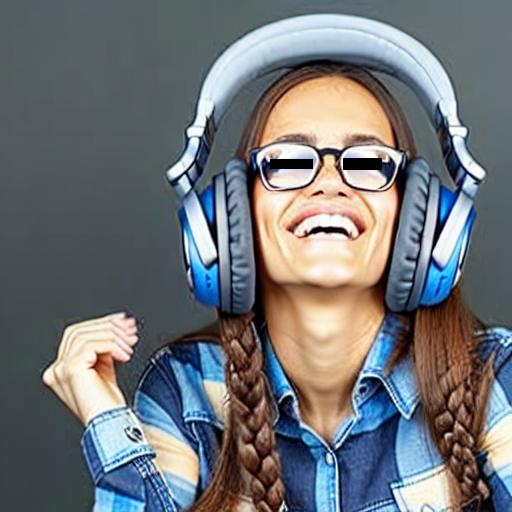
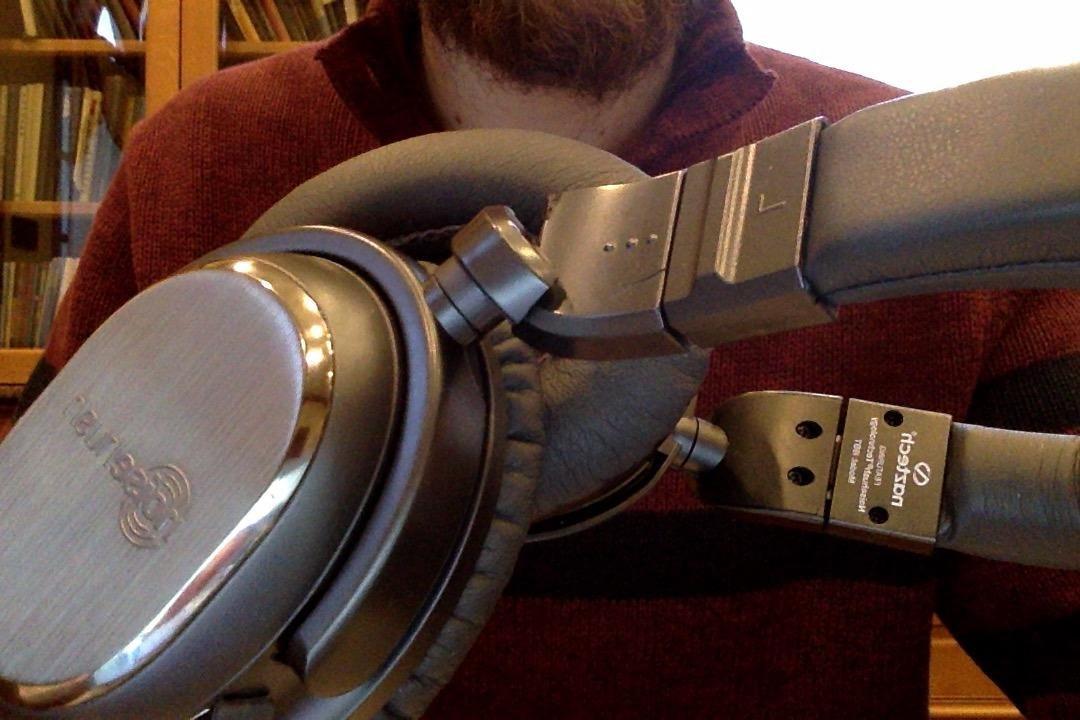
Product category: headphones
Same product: no